Michael V. Hayden Center

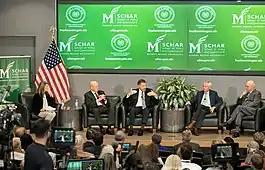
MSNBC's Nicolle Wallace moderating a panel discussion with James Clapper, Mike Rogers, Philip Mudd, and Michael Hayden at the Hayden Center in September 2018

The center retains a number of scholars for publications, debates, and public forums including intelligence and foreign policy professionals, journalists, and politicians. The events are frequently broadcast nationally on the C-SPAN Network, and soundbytes and quotes from discussions have appeared frequently in national media outlets. Previous speakers and hosts have included a range of federal agency leaders, including former Directors of Central Intelligence Gates, Woolsey, Deutch, Tenet, McLaughlin, and Goss, Director of National Intelligence James Clapper as well as former Directors of the Central Intelligence Agency Hayden, Morell, Petraeus, and Brennan.